Bharat Patankar

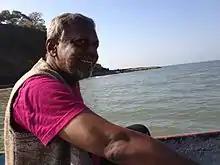
Bharat Patankar

Bharat Patankar (Marathi: "") is a leading activist (co-founder and President) of the left wing of Shramik Mukti Dal and of the peasant movement in Maharashtra. Bharat Patankar is an activist who has worked for almost 40 years in movements of workers, farmers, dam evictees, agricultural labourers, the drought eradication movement, alternative cultural movement, women's liberation movement, anti-SEZ and coal-based power plant movement based on alternative energy proposals, rights of farmers on windmills, and radical anti-caste movements. He was married to writer and activist, Gail Omvedt until her death in 2021.